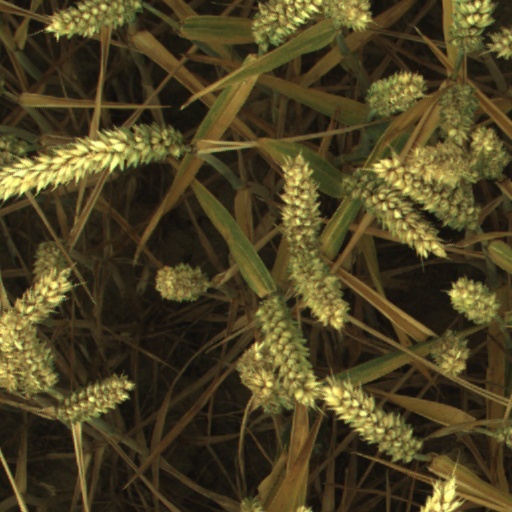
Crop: wheat